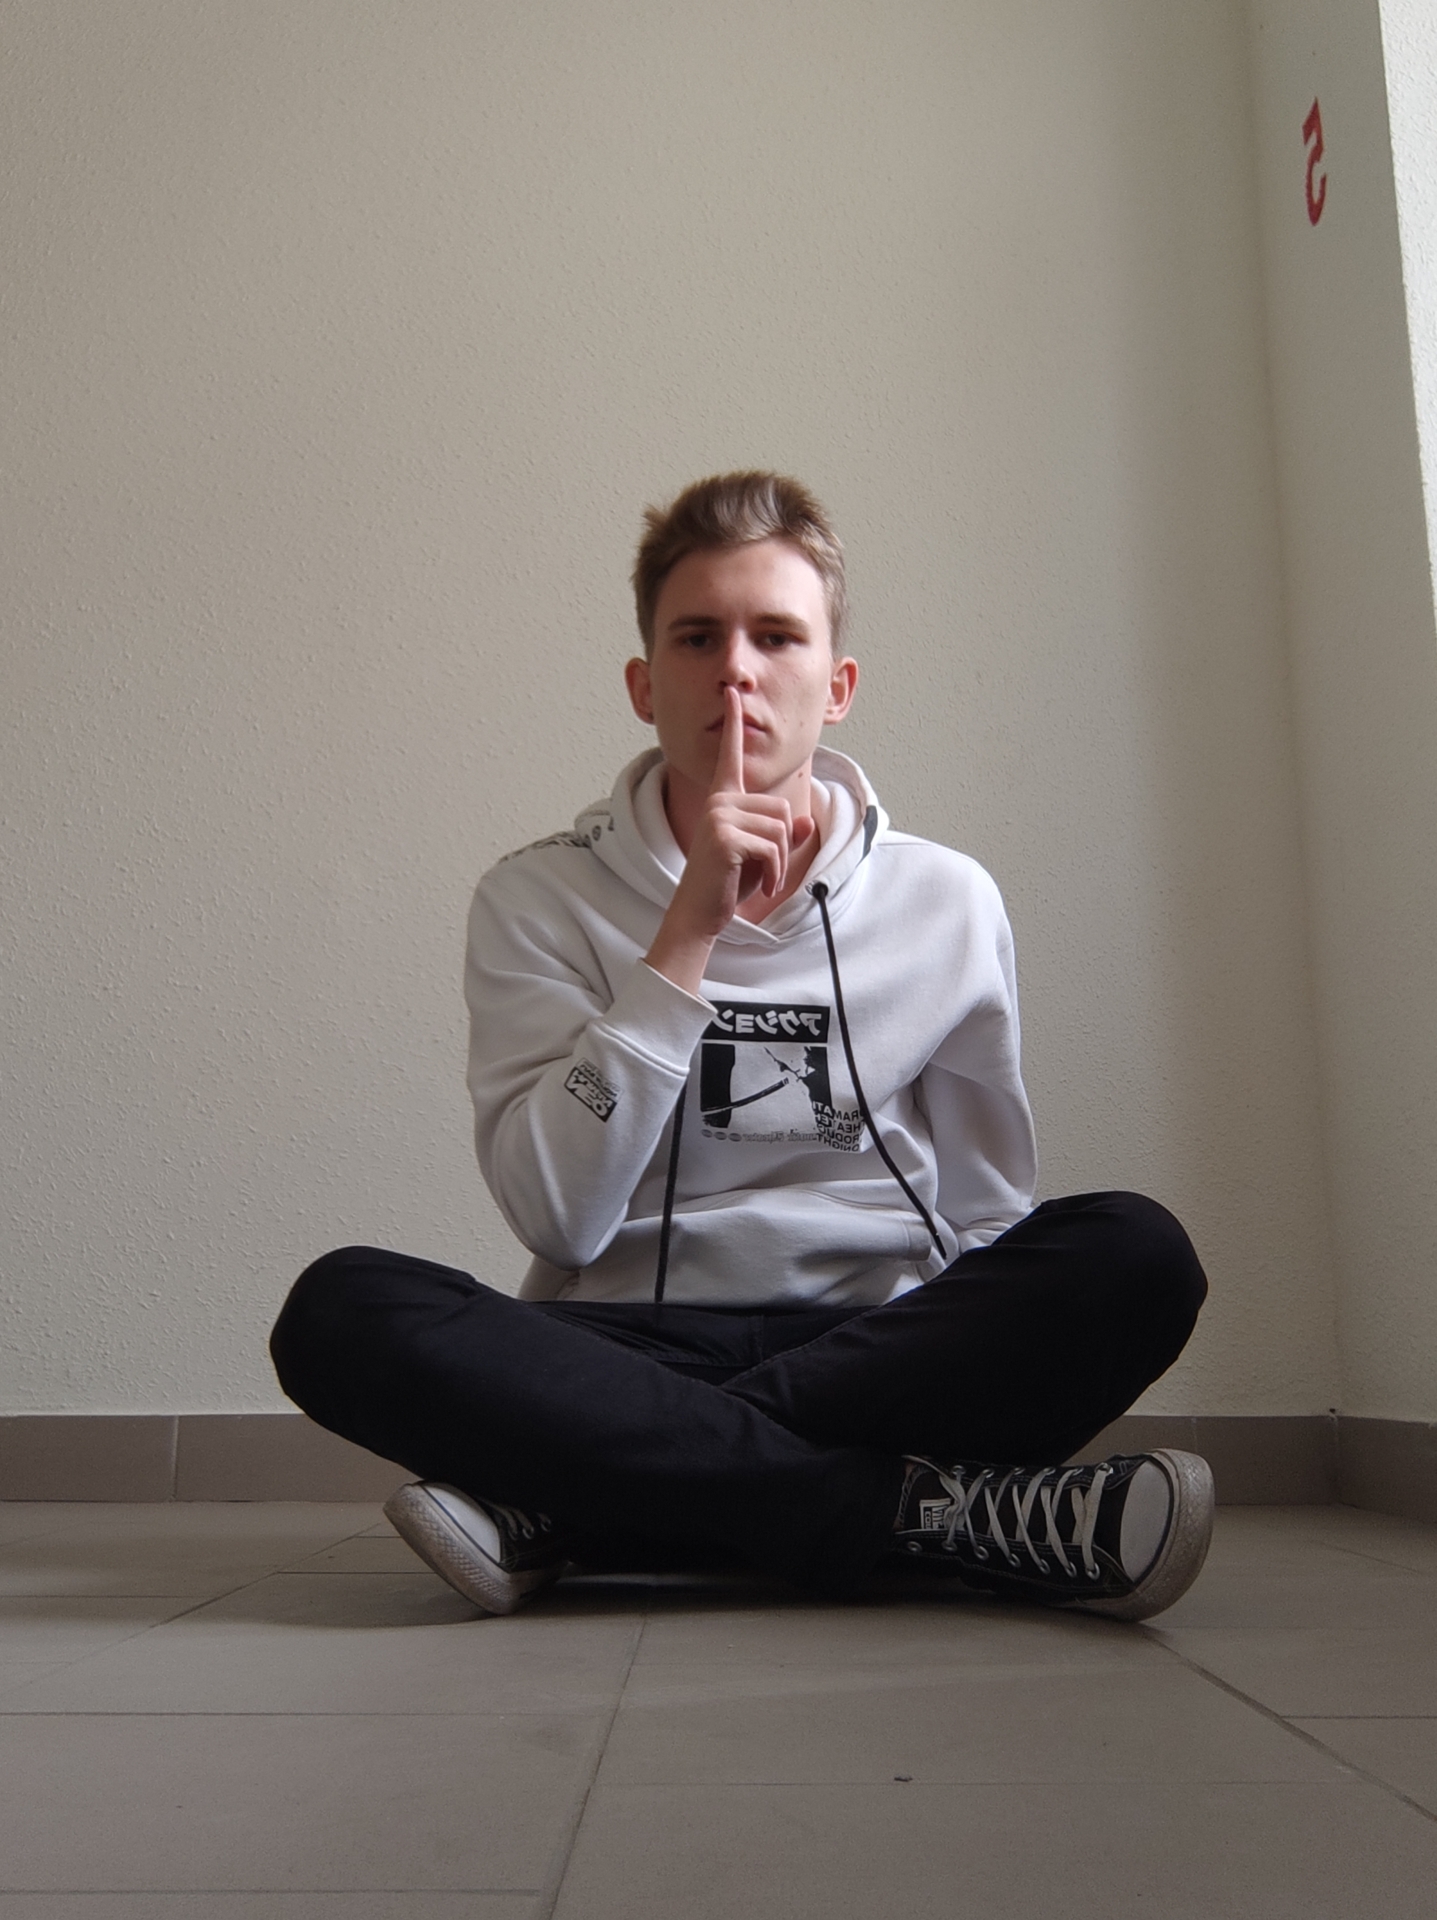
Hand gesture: mute